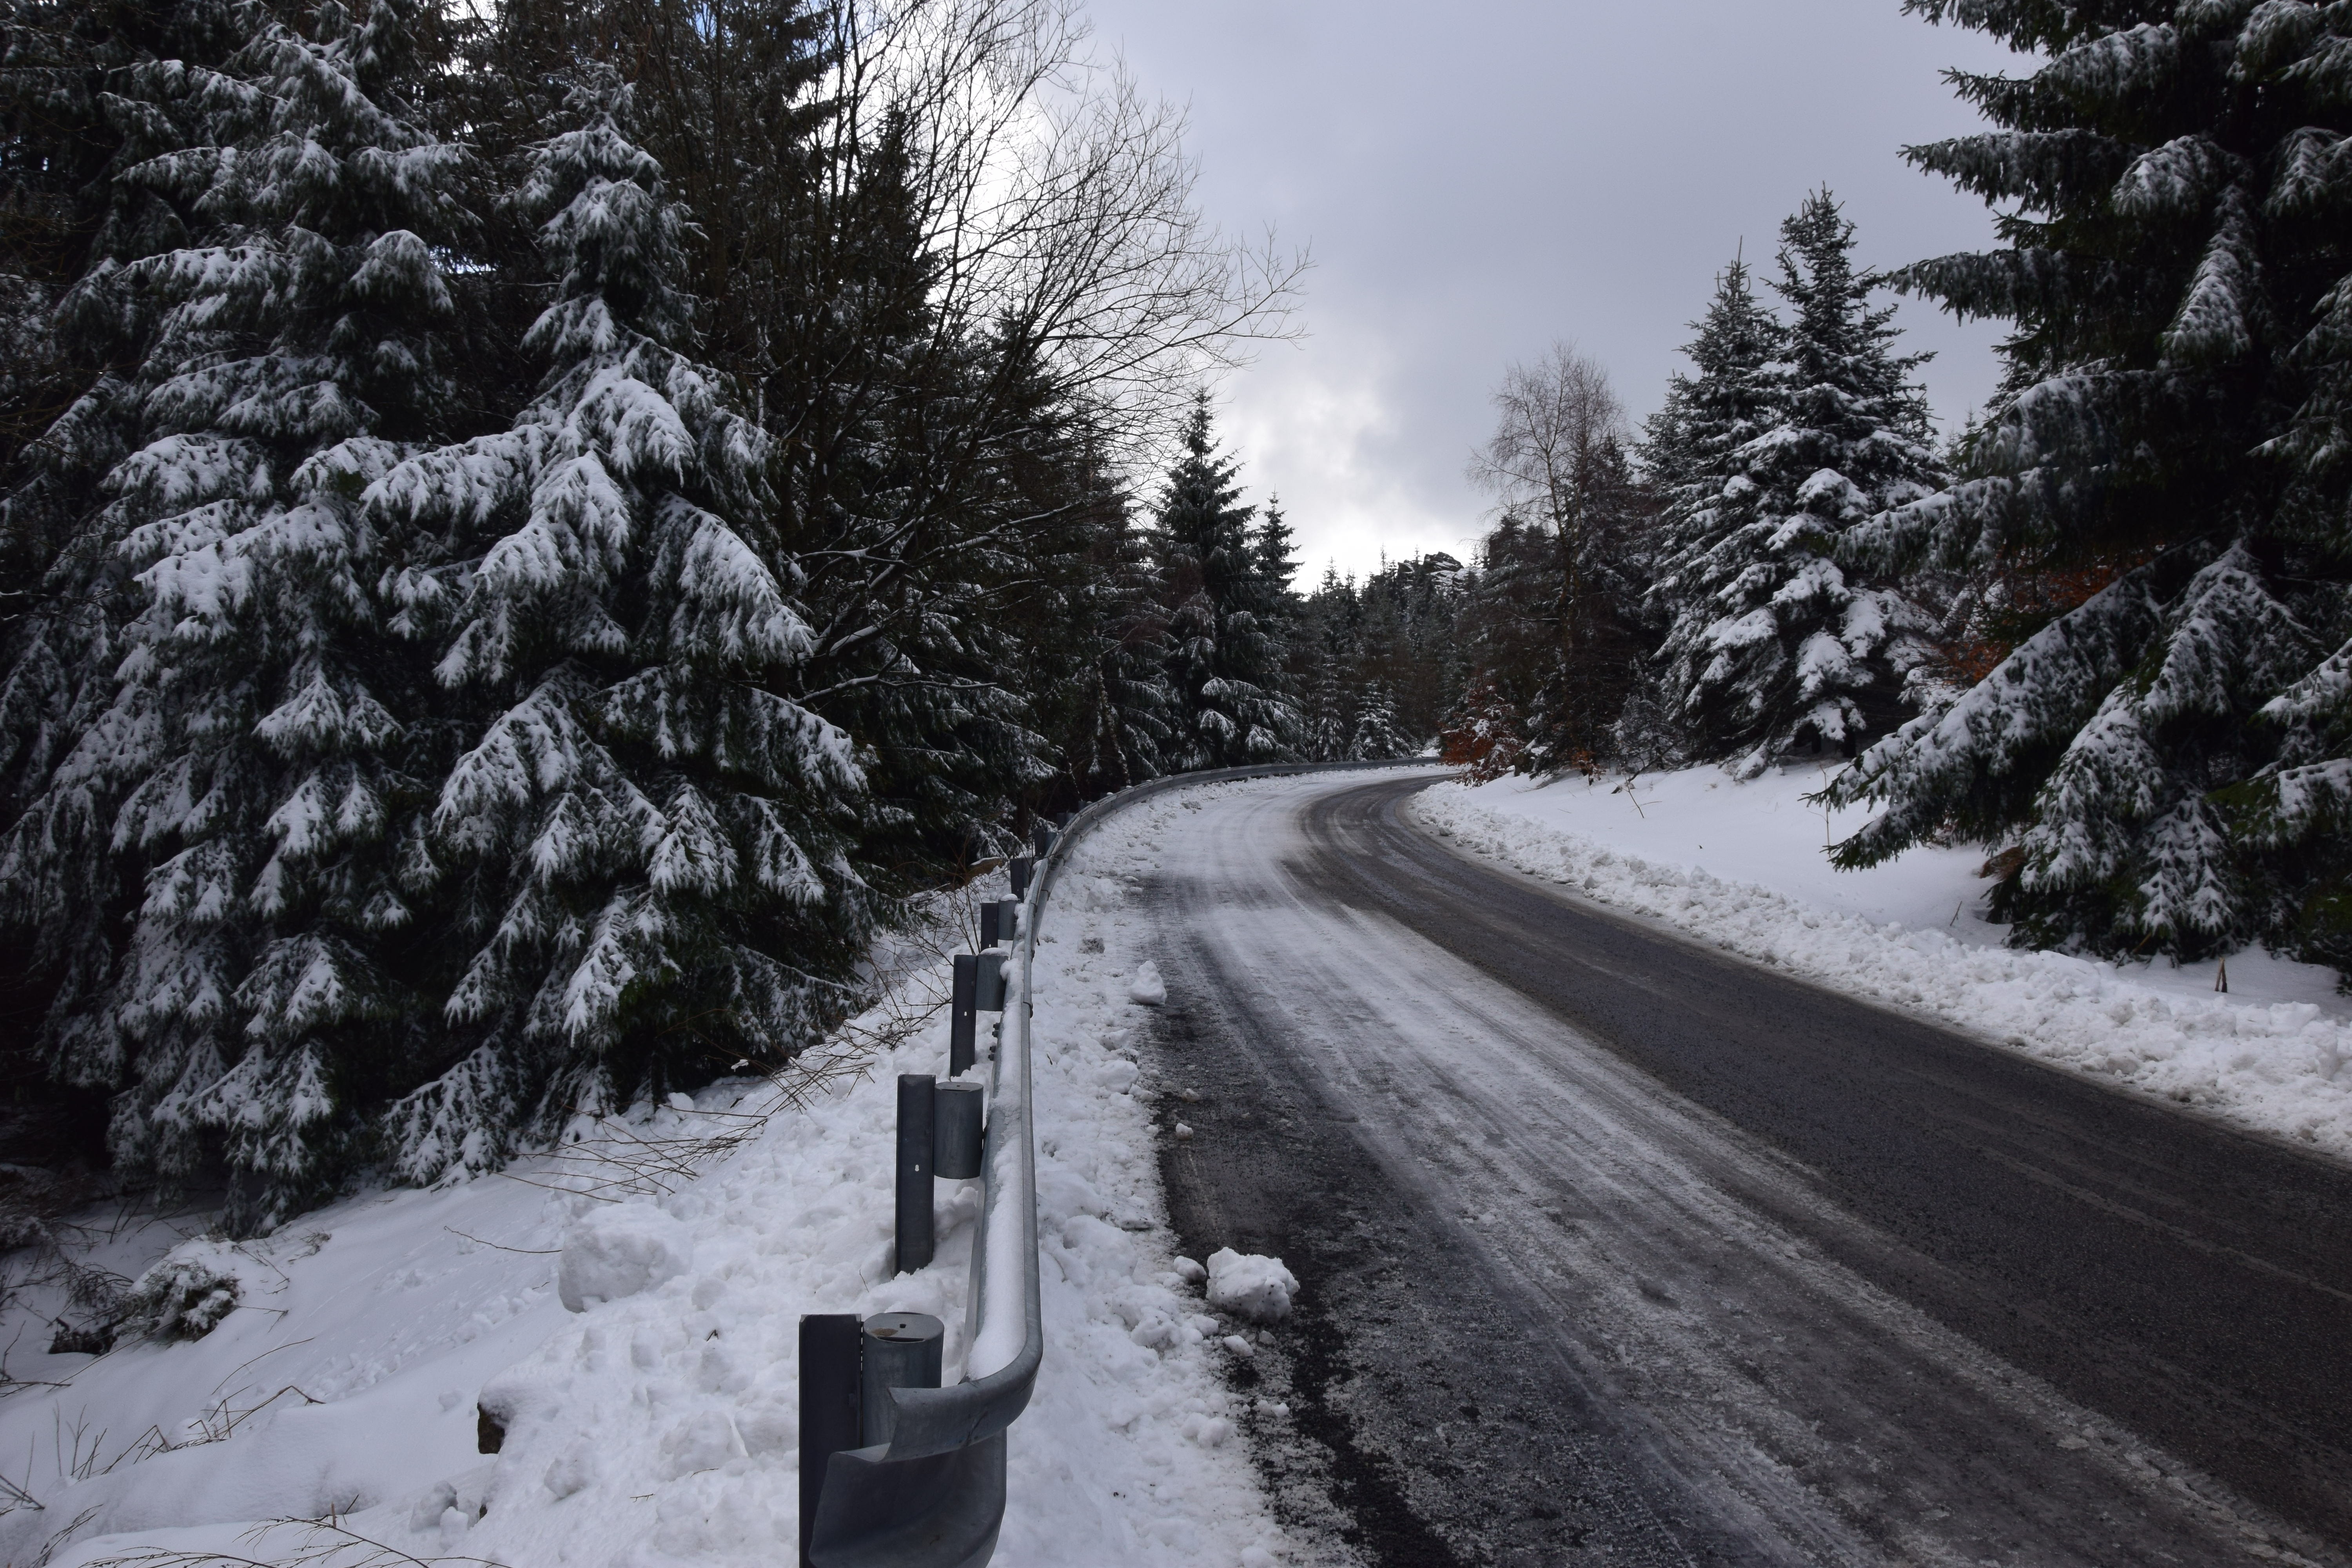
landscape, tree, path, mountain, snow, winter, road, cloudy, weather, season, mountain road, freezing, geological phenomenon